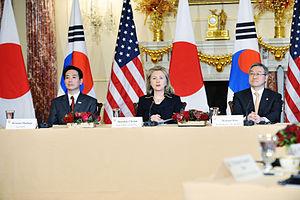
Seiji Maehara, né le 30 avril 1962 dans l'arrondissement de Sakyō de la ville de Kyoto, est un homme politique japonais, membre du Parti démocrate du Japon puis du Parti démocrate progressiste, partis qu'il a successivement présidés du 17 septembre 2005 au 7 avril 2006 et du 1ᵉʳ septembre au 30 octobre 2017, faisant de lui le chef de l'opposition parlementaire pendant ces périodes. Le 30 octobre 2017, il quitte le PDP afin d'engager les démarches pour adhérer au Parti de l'espoir fondé un mois plus tôt par le gouverneur de Tokyo Yuriko Koike.